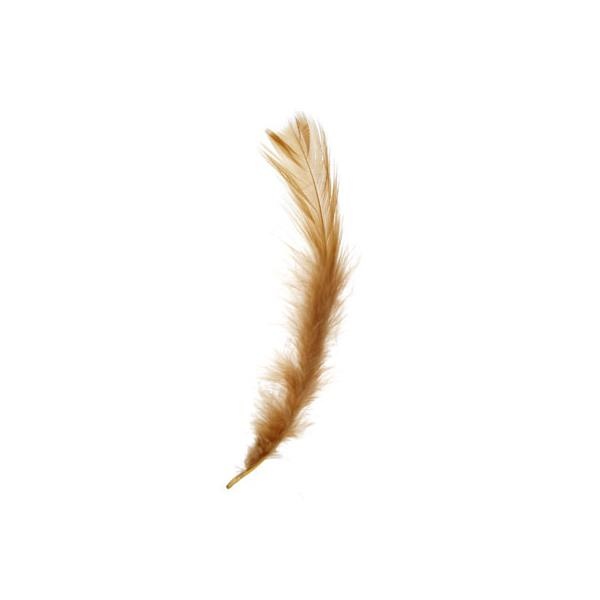
Marabou Feathers Brown 6g
Marabou Brown 6g Style: Marabou Feathers Size: 5 to 7 inches Colour: Brown Qty/Pkg: 6 grams Description: Cleaned & sanitized marabou feathers. Feathers are fluffy like those in a boa. Varying sizes in a package, most are between 5 to 7 inches.
Brand: John Bead
Category: Arts & Entertainment > Hobbies & Creative Arts > Arts & Crafts > Art & Crafting Materials > Embellishments & Trims > Feathers > Marabou Feathers